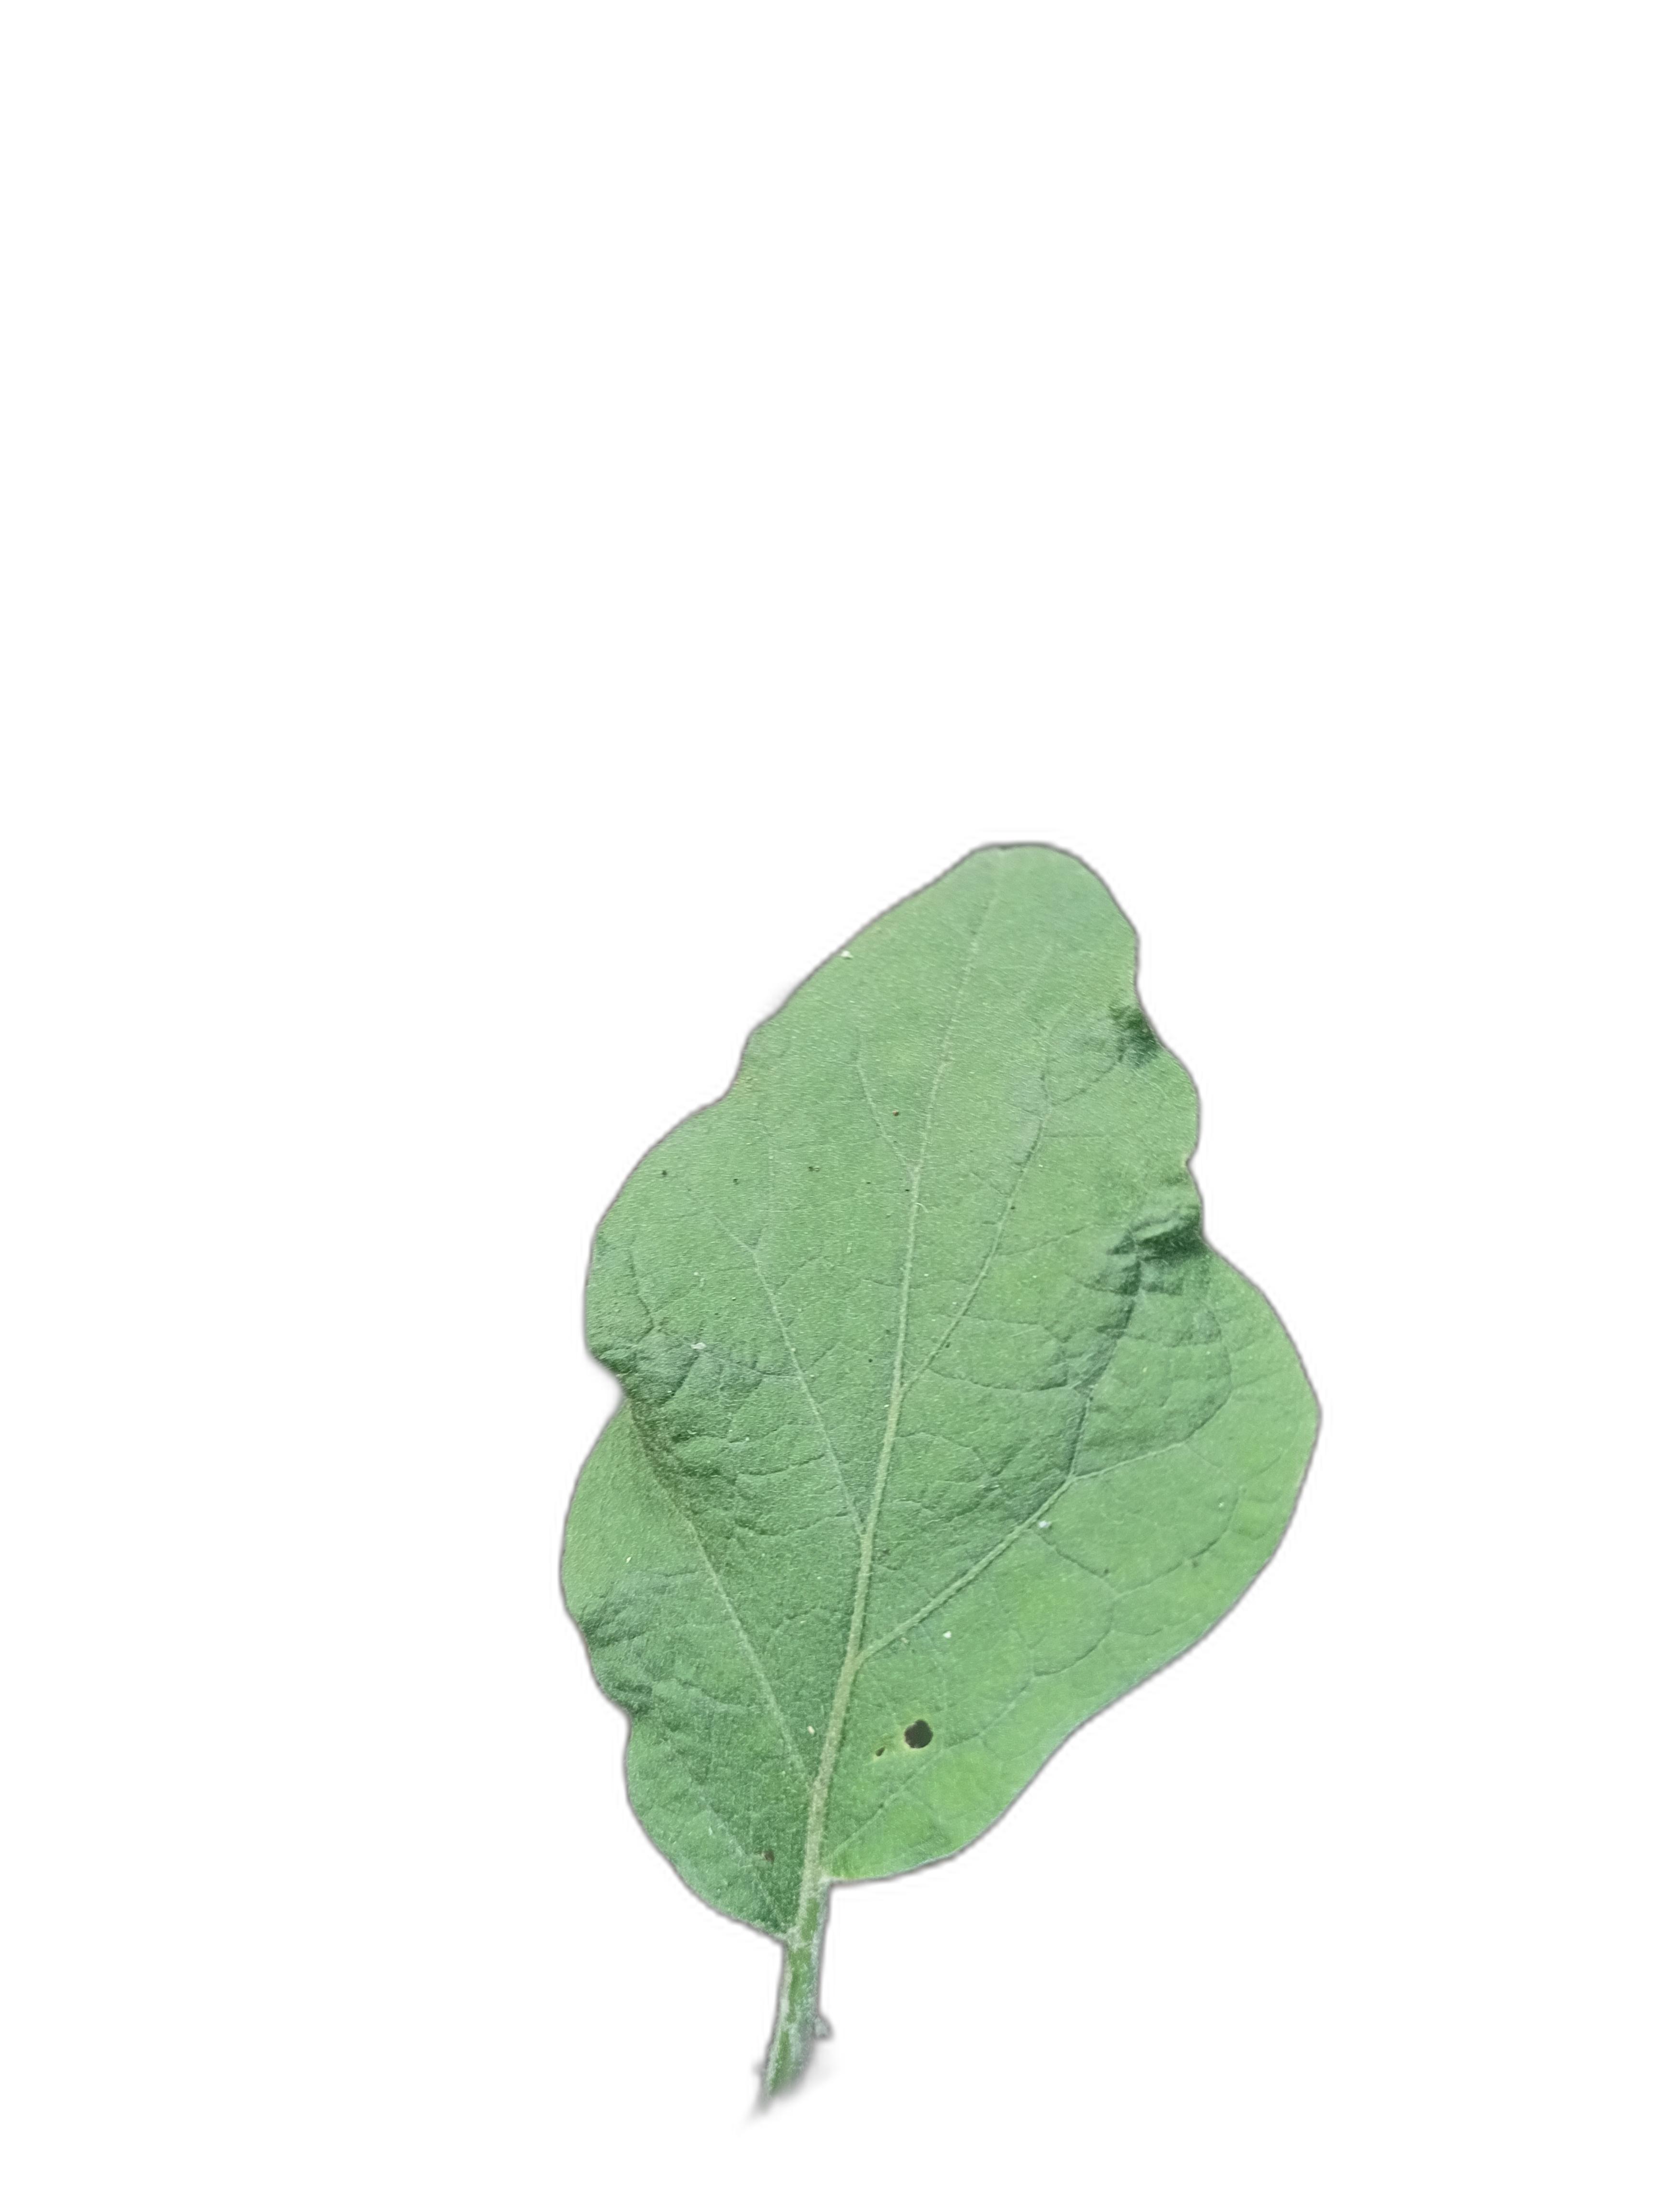
Label: Healthy Leaf